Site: saxony
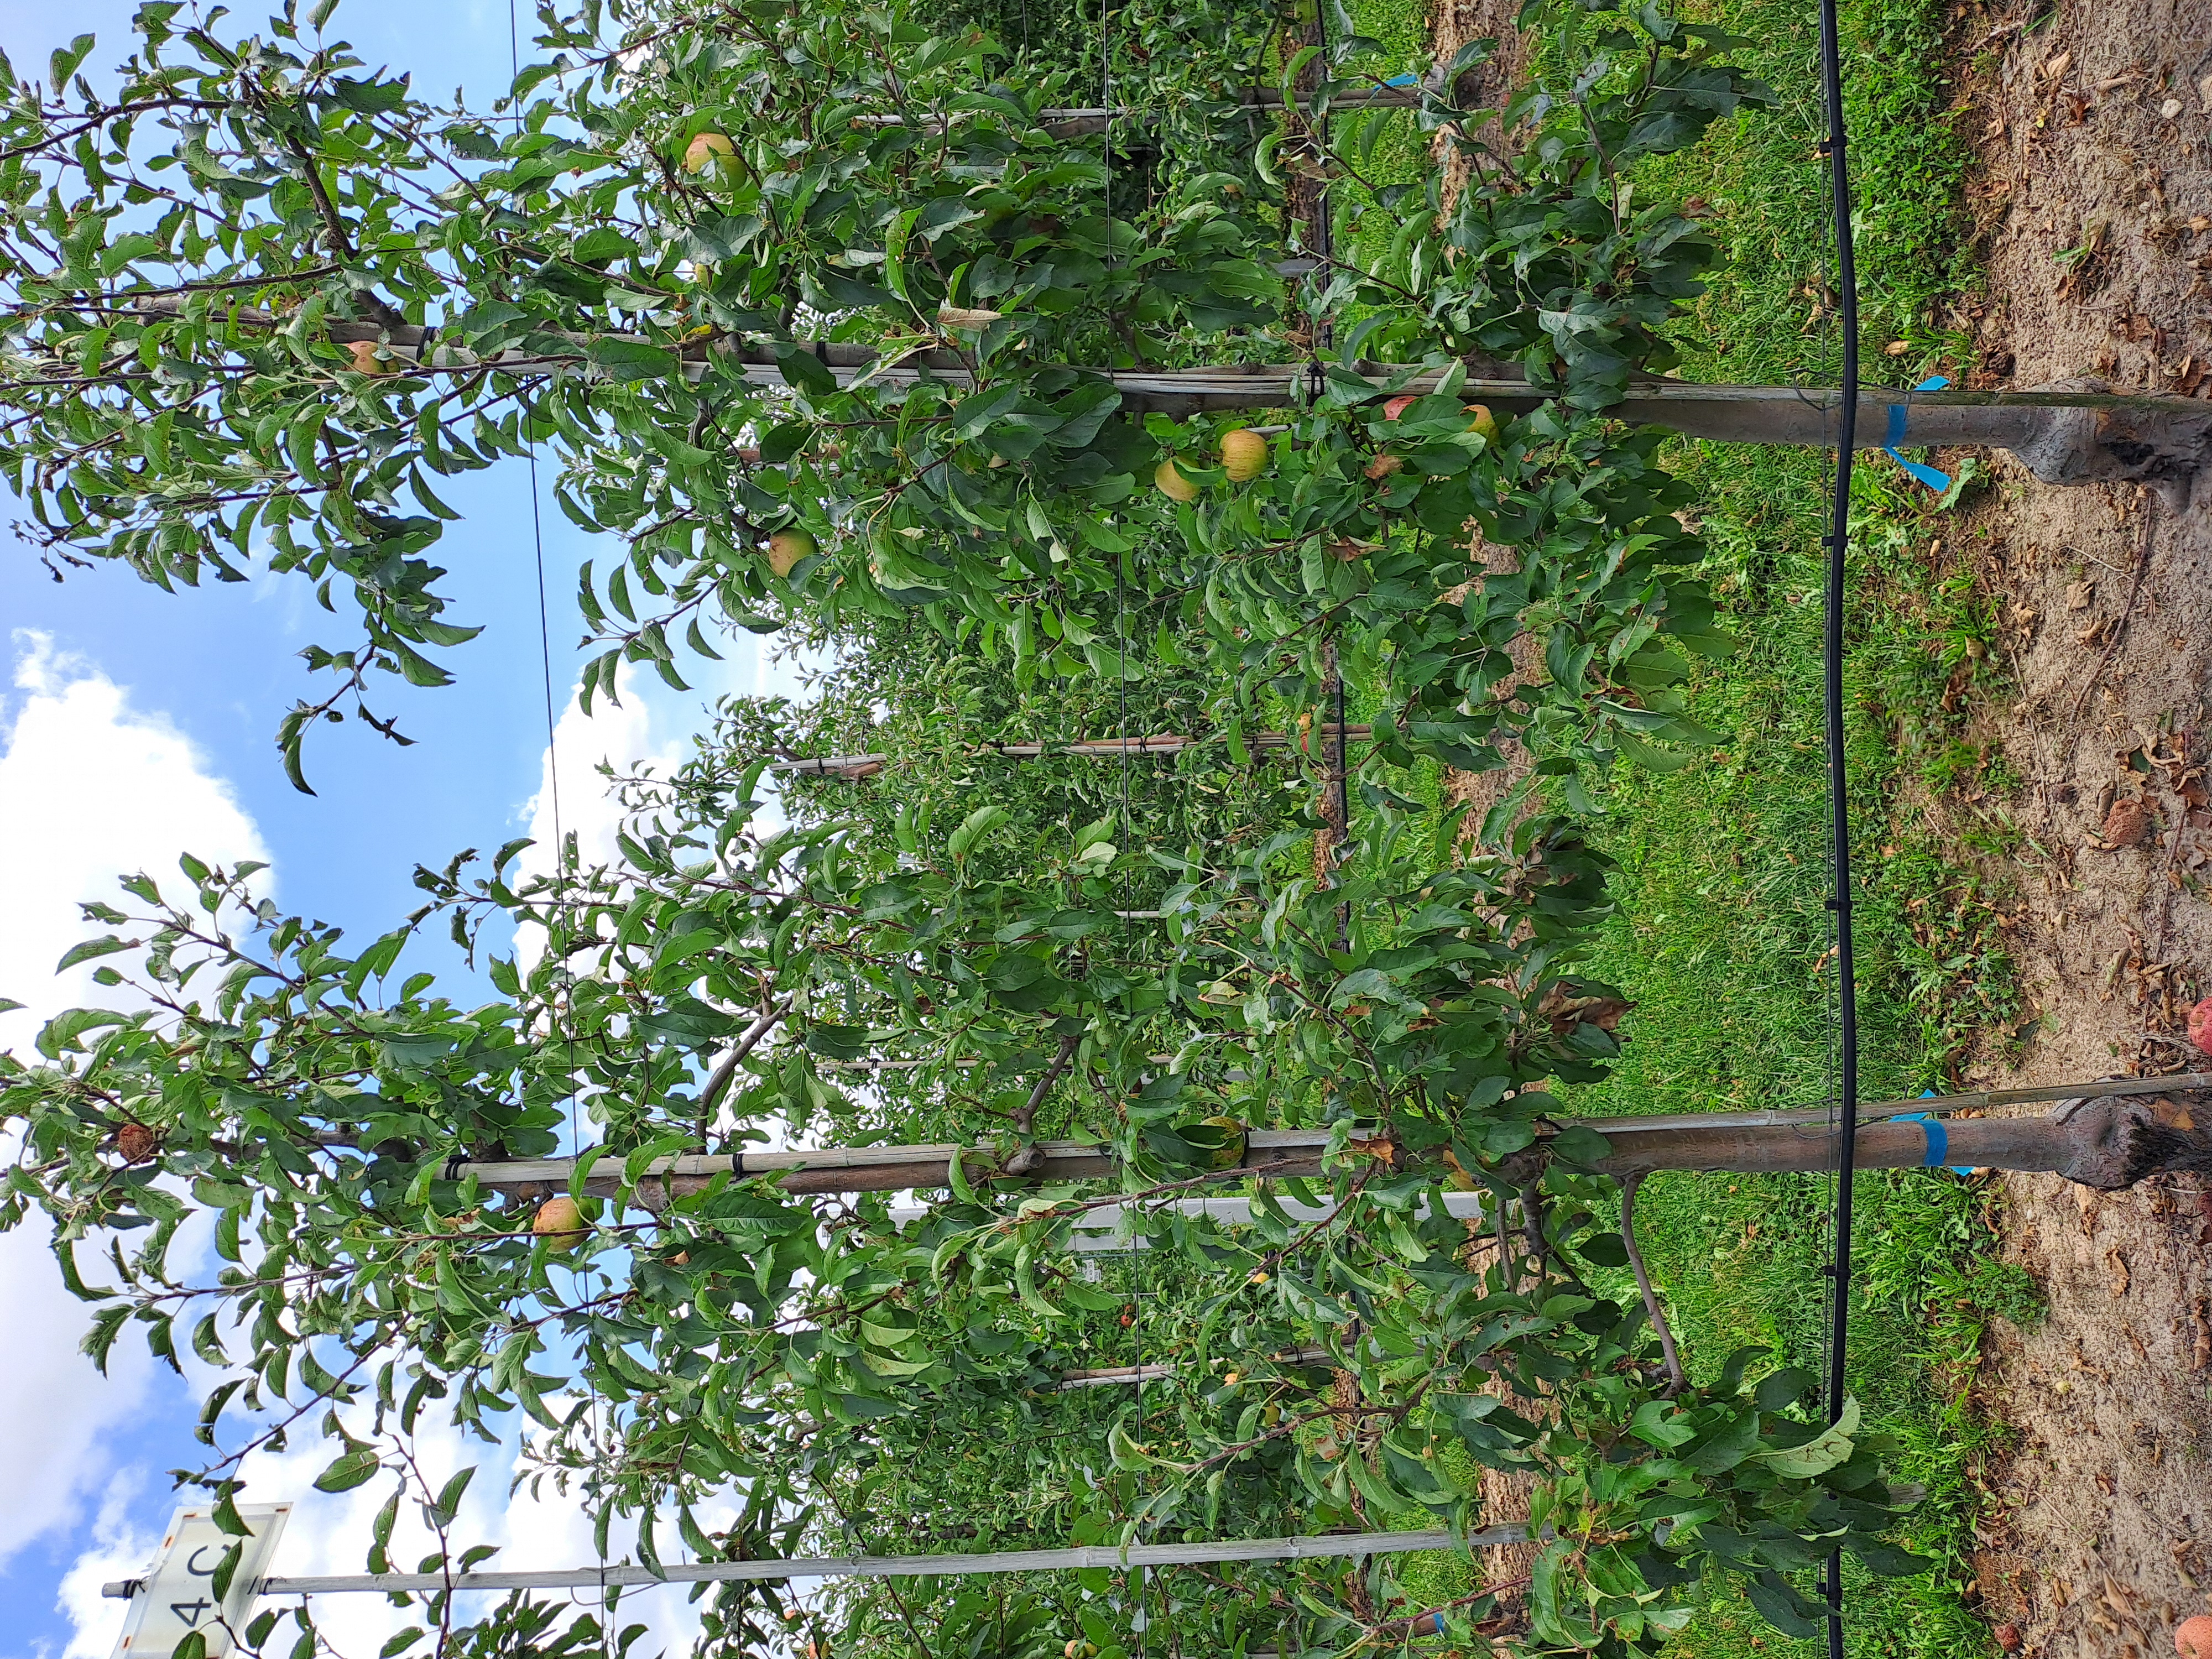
Growth stage (BBCH 85): Maturity of fruit and seed